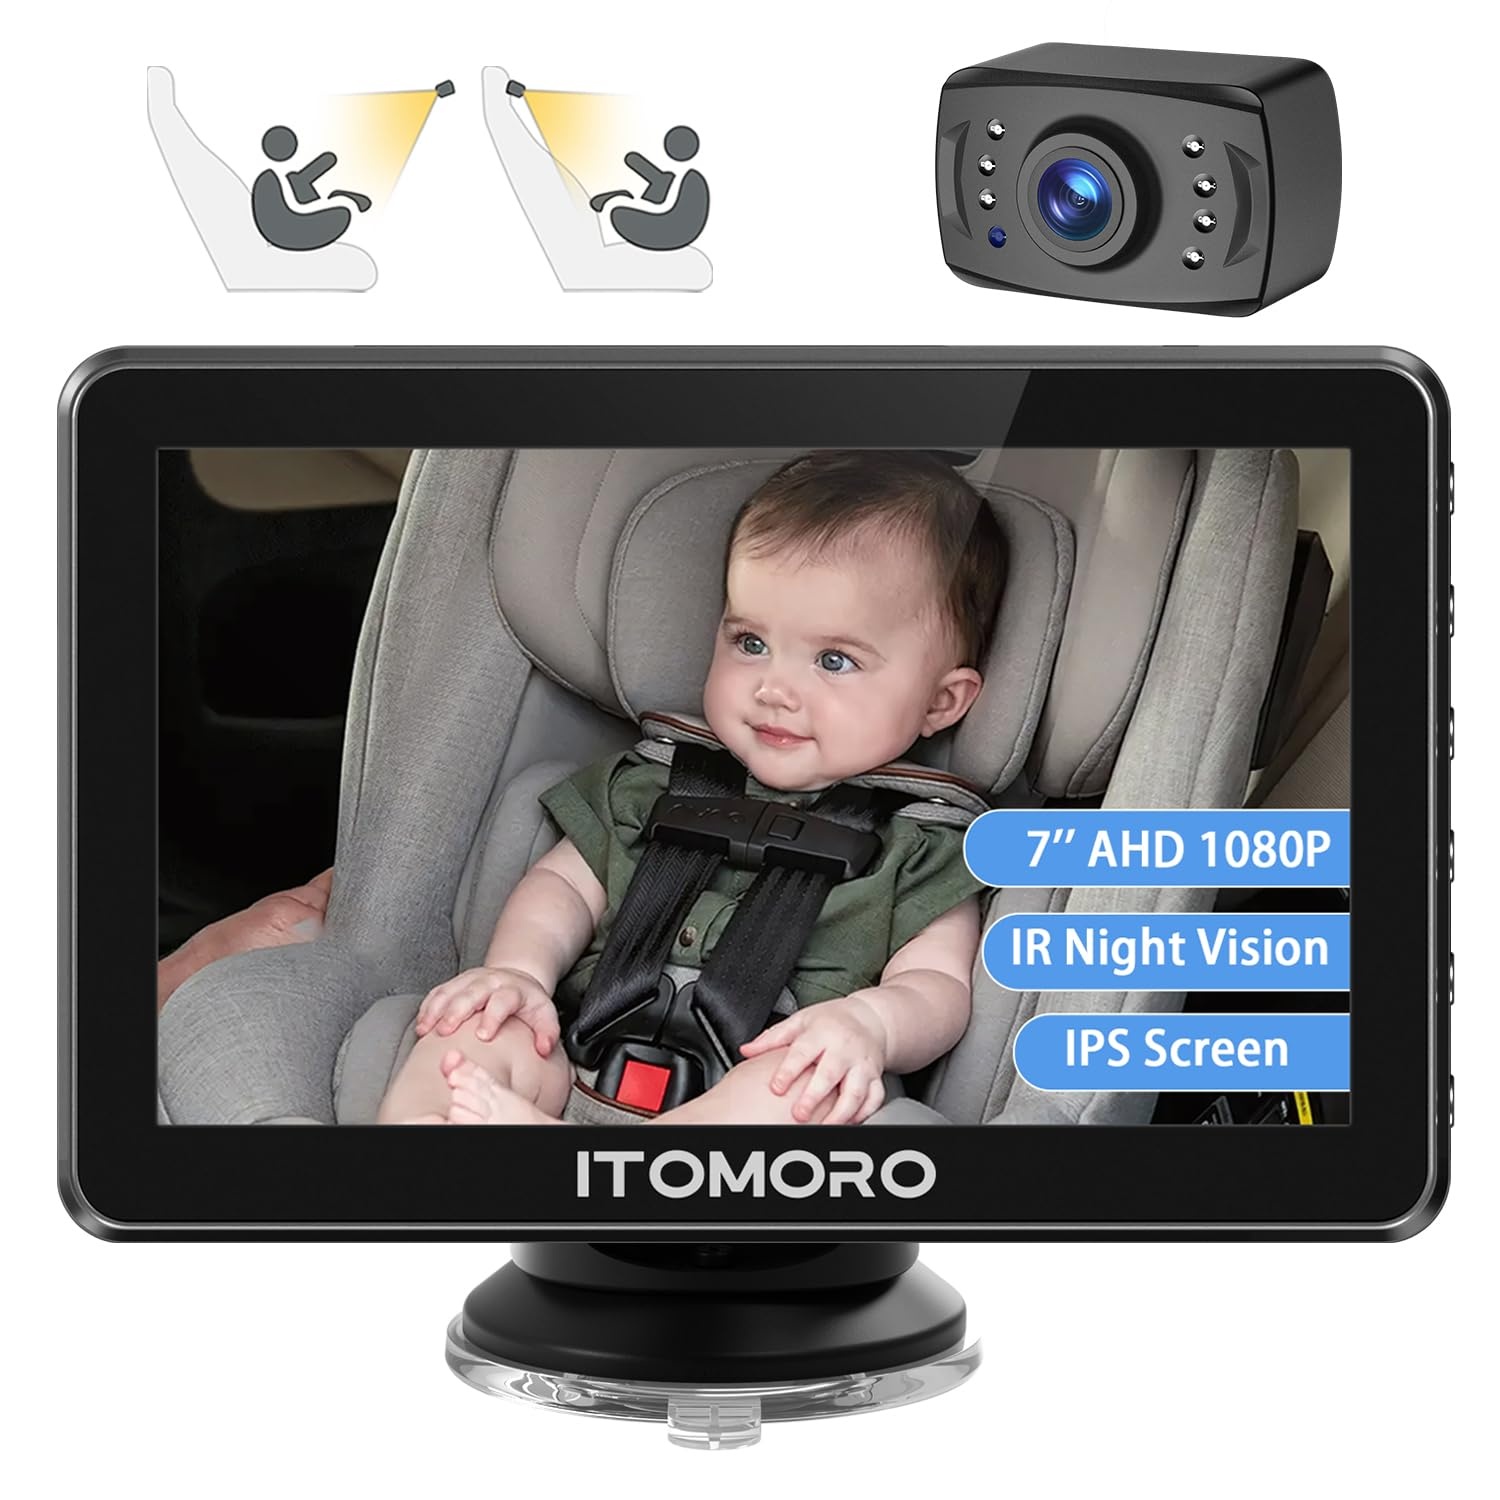
Itomoro Baby Car Camera, 7'' Hd 1080P Car Camera For Baby Display, Infrared Night Vision Function Car Baby Camera With 150 Wide
Large 7'' Screen & 1080P HD Clear Image: Itomoro stroller camera is equipped with a 7-inch display and 1080p HD image, achieving a balance between screen size and field of view. Compared with 4.3-inch and 5-inch cameras, you can observe your baby more clearly. You will never be distracted while driving, making driving out safer. | Upgraded Infrared Night Vision Function:The car camera for baby adopts a built-in 940 lightless night vision light, which can automatically switch to night vision according to the light intensity and capture the baby's movements in low light conditions, and will not emit red light to stimulate the baby's eyes. Whether it is day or night, the car baby camera can present high-definition 1080P images, eliminating worries and anxiety when driving at night. | 360
Brand: Itomoro
Category: Baby & Toddler > Baby Safety > Baby Monitors > Video Baby Monitors